Tsau ǁKhaeb Sperrgebiet National Park

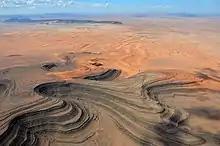
Aerial view of Sperrgebiet Namibia (2017)

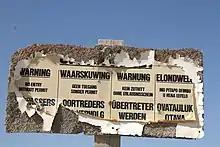
Sperrgebiet warning sign

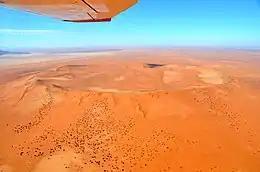
Aerial view of Roter Kamm within Sperrgebiet (2017)

The or just Sperrgebiet National Park, formerly known as Sperrgebiet (German, meaning "Prohibited Area"; also known as Diamond Area 1), is a diamond mining area in southwestern Namibia, in the Namib Desert. It spans the Atlantic Ocean-facing coast from Oranjemund on the border with South Africa, to around north of Lüderitz, a distance of north. It extends to around inland, and its total area of makes up three percent of Namibia's land mass. However, mining only takes place in five percent of the Sperrgebiet, with most of the area acting as a buffer zone. Members of the public are banned from entering most of the area, despite the creation of a national park there in 2004.